Burma campaign

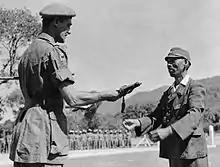
Lieutenant General Kawada, commander of the Japanese 31st Division, surrenders to Major General Arthur W Crowther, DSO, commander of the 17th Indian Division, near Moulmein, Burma.

By now, the Japanese were at the end of their endurance. Their troops (particularly 15th and 31st Divisions) were starving, and during the monsoon, disease spread rapidly among them. Lieutenant-General Sato had notified Mutaguchi that his division would withdraw from Kohima at the end of May if it were not supplied. In spite of orders to hold on, Sato did indeed retreat. The leading troops of IV Corps and XXXIII Corps met at Milestone 109 on the Dimapur-Imphal road on 22 June, and the siege of Imphal was raised.